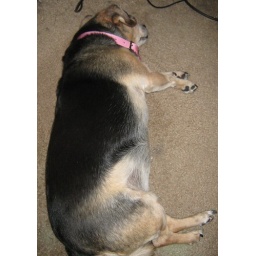
This is Trixie sleeping under the computer desk.